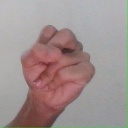
अक्षर: स